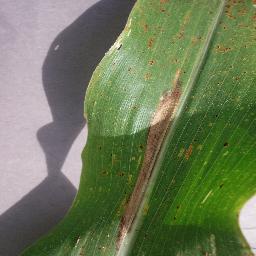
Label: Corn___Northern_Leaf_Blight